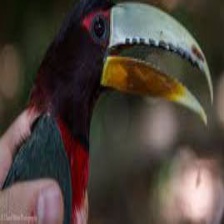
Species: IVORY BILLED ARACARI
Scientific name: PTEROGLOSSUS AZARA
ImageNet parent category: toucan